Haig Point Club

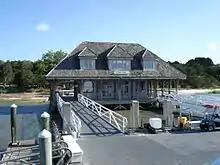
Haig Point Private Ferry terminal and dock at Daufuskie

Haig Point has its own private ferry company that transports its members, their guests, and employees to and from Daufuskie and Hilton Head Island. The Embarkation Center on Hilton Head serves as both a ferry terminal and parking lot, as no cars are allowed in Haig Point – members and guests travel via golf cart or bicycle.